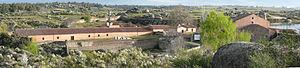
Le Musée Vostell Malpartida est situé dans le Monument naturel Los Barruecos, dans la localité espagnole de Malpartida de Cáceres. Le Musée Vostell Malpartida abrite des œuvres de l'artiste Wolf Vostell, la collection Fluxus - Donation Gino Di Maggio et une collection d'artistes conceptuels.